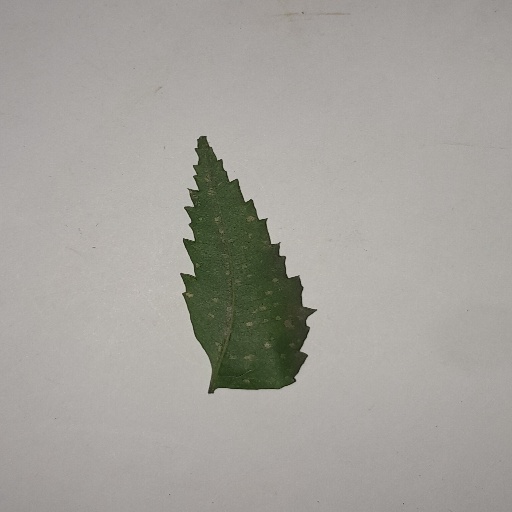
Species: Neem
Leaf condition: Powdery Mildew